Vincent Garcia de la Huerta

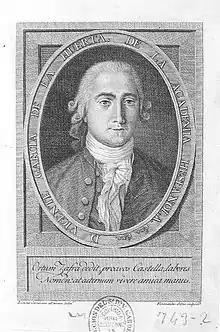
Etching of Vicente García de la Huerta by Fernando Selma and

Vicente Antonio García de la Huerta (1734–1787) was an 18th-century Spanish poet, author, dramatist, and critic. His brother Pedro García de la Huerta was a Jesuit historian. He acquired fame with contributions to turn public attention to ancient native writers and held the following positions - head of the Antigallican literary party, member of Spanish academy, leader of the national school of poetry, chief of the National library, head of the Royal library, and others.